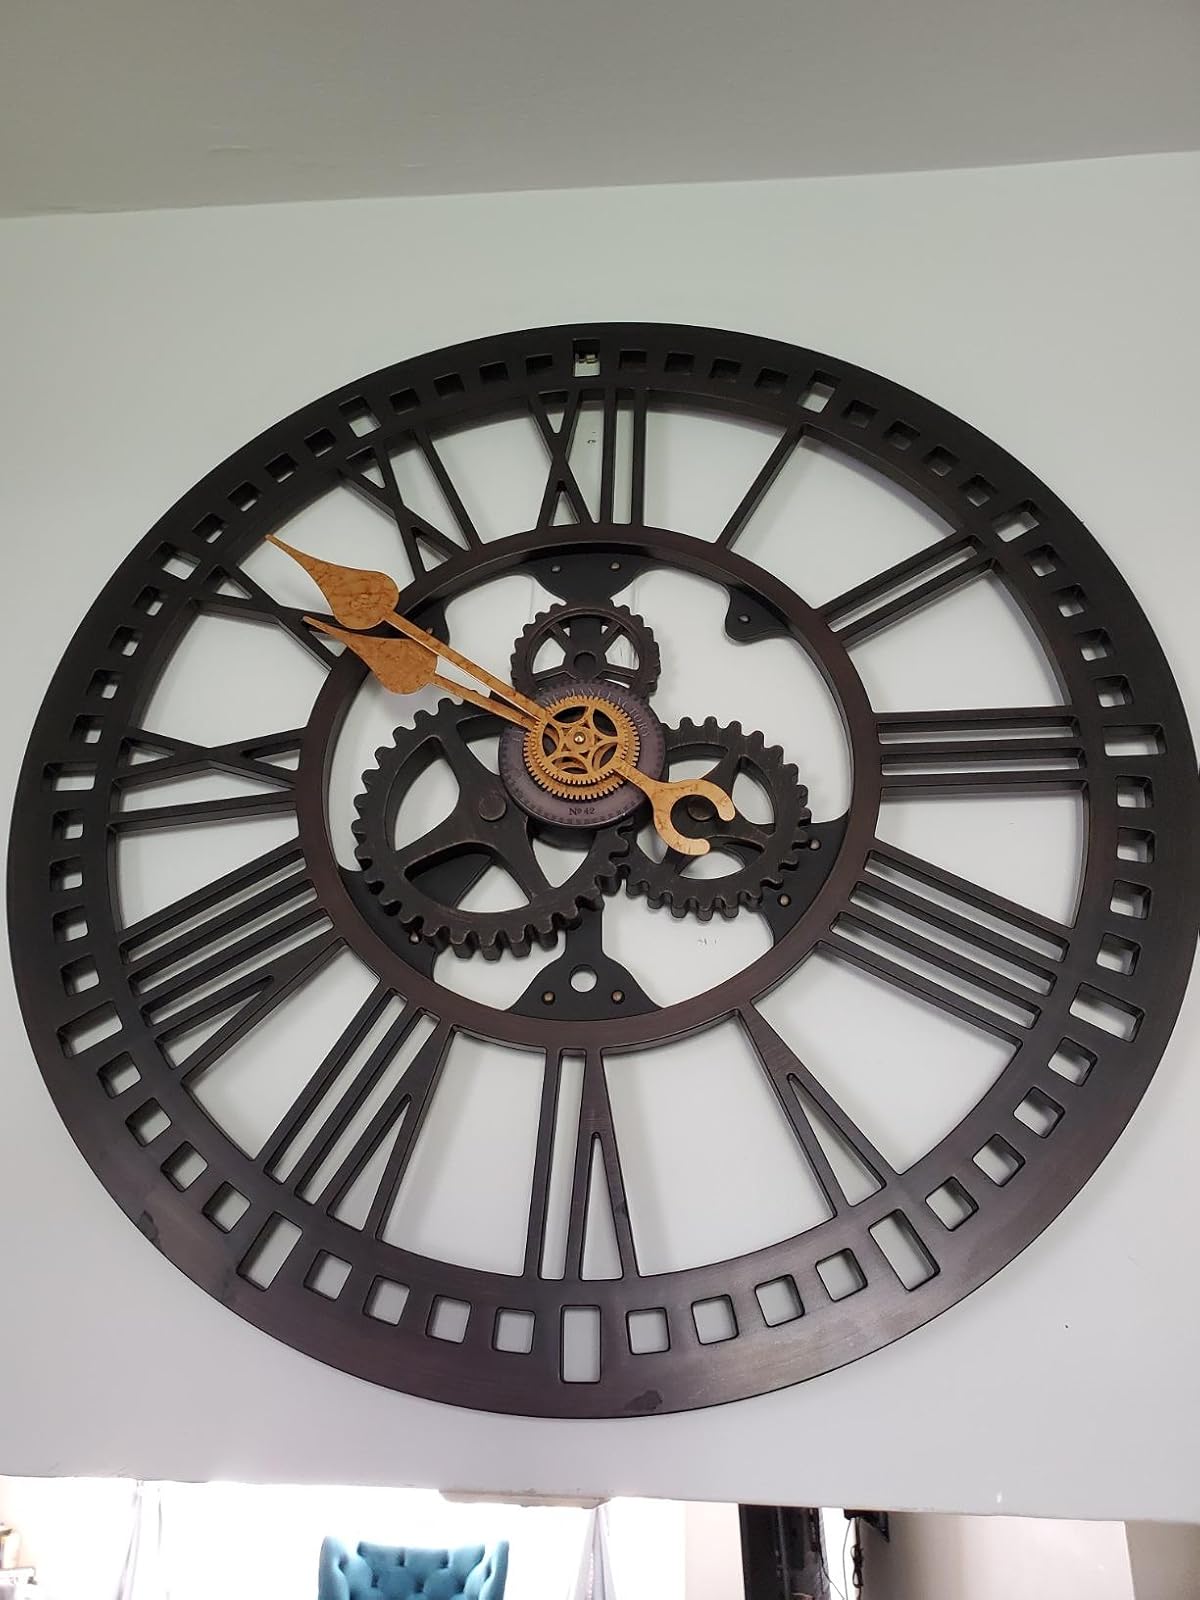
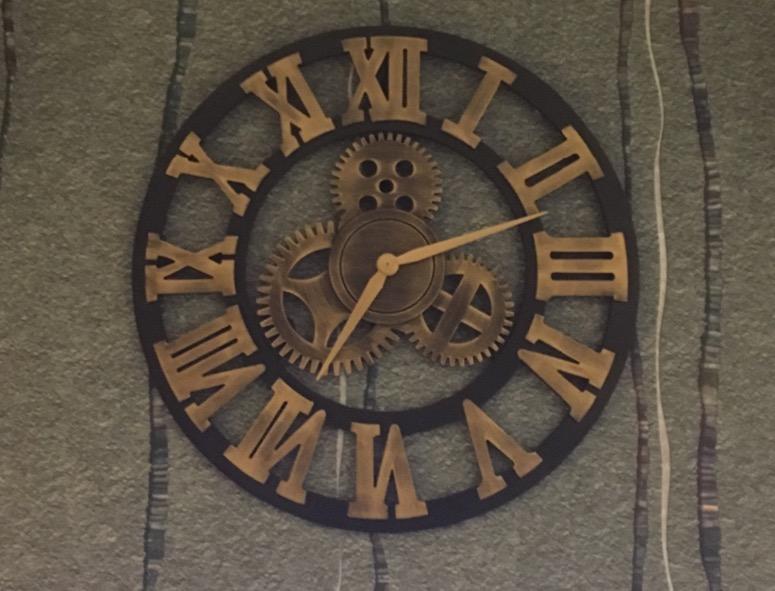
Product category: clock
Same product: no